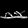
Label: Sandal